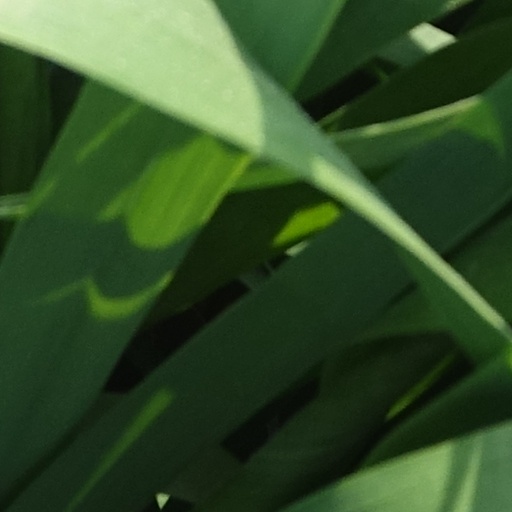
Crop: wheat